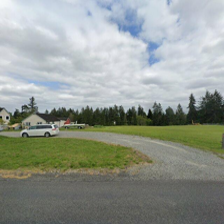
Label: streetView